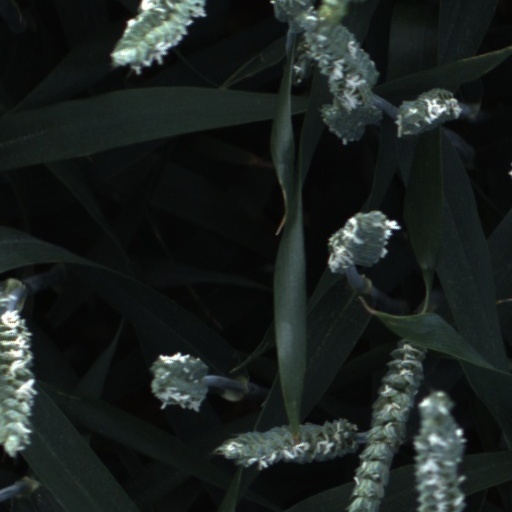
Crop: wheat